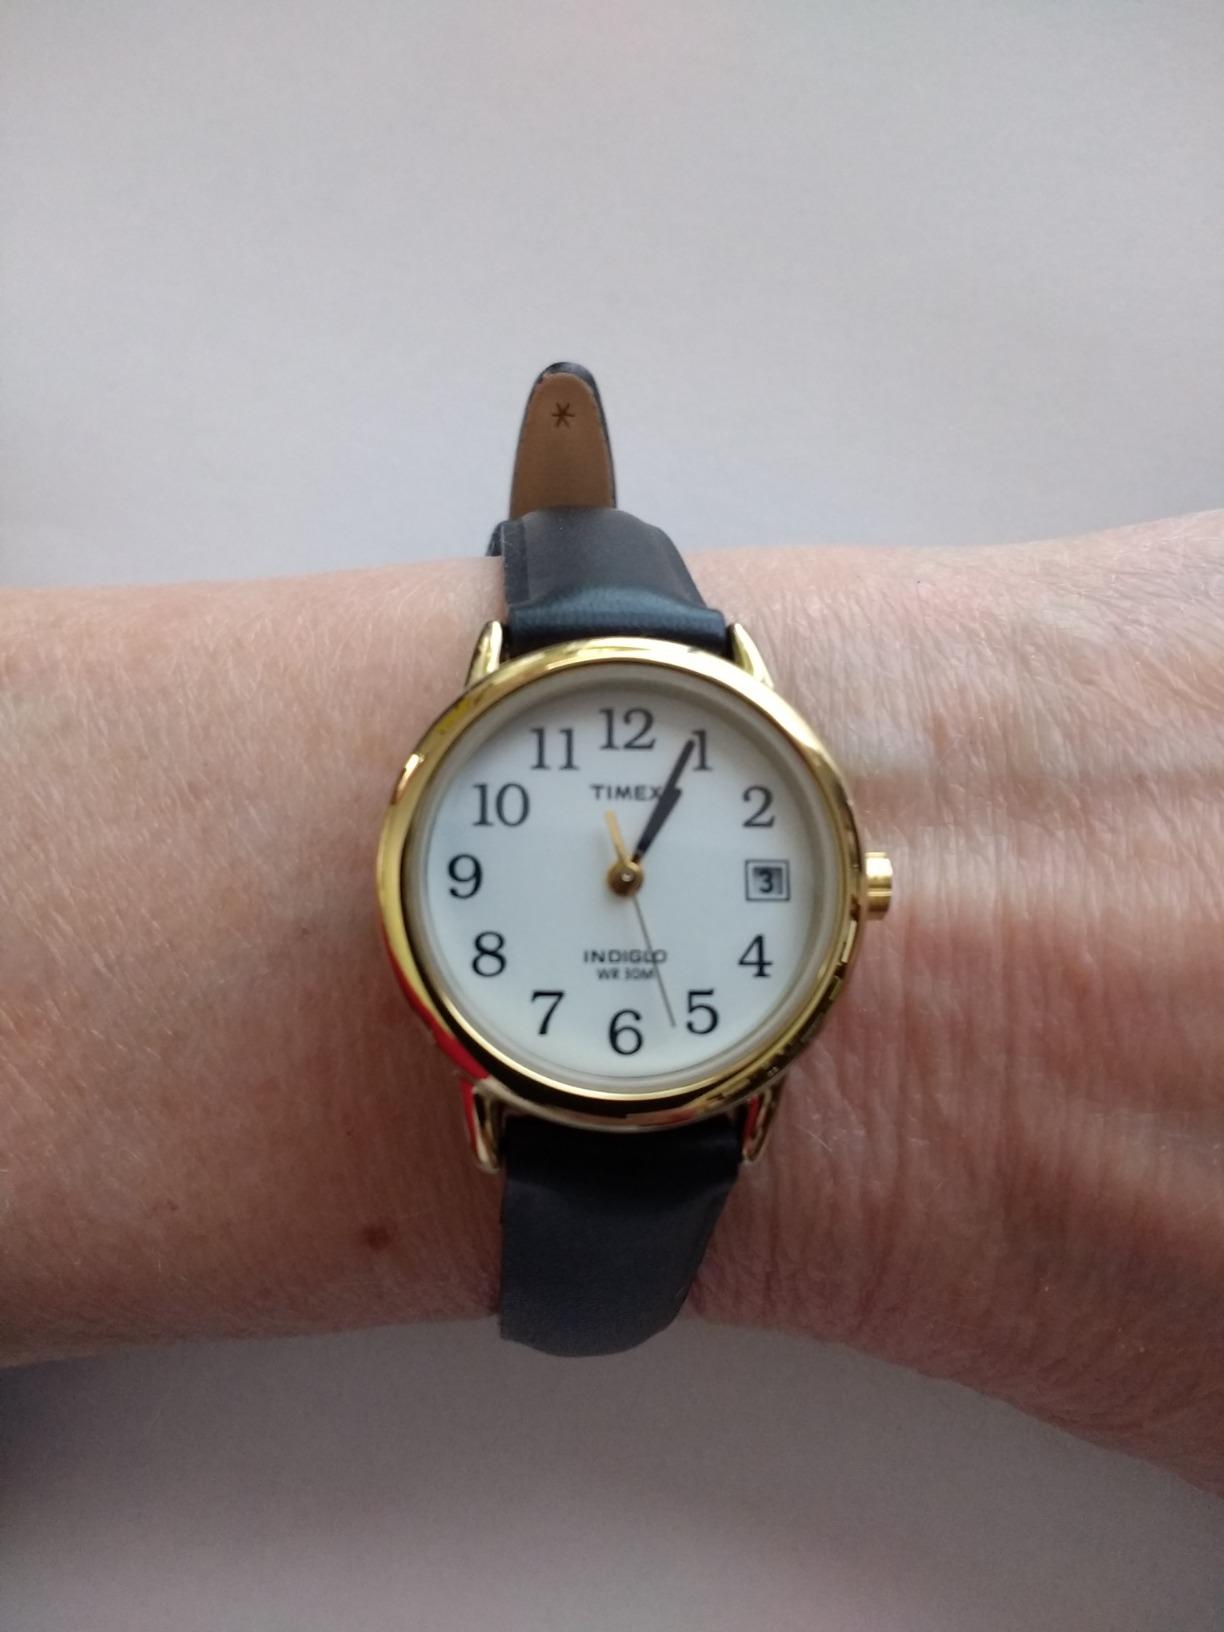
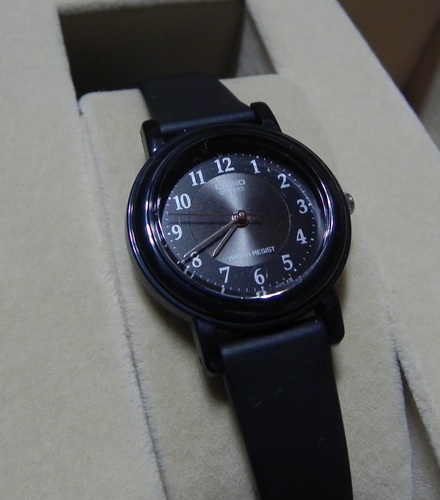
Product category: accessories_watch
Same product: no